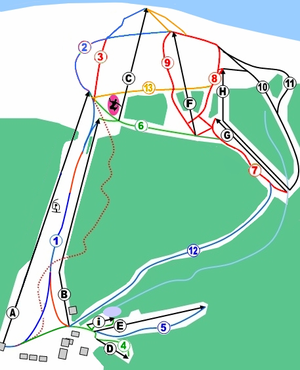
plan schématique du domaine skiable de Chalmazel
Chalmazel ou Chalmazel - Pierre-sur-Haute est une station de sports d'hiver du Massif central située sur le territoire de la commune de Chalmazel-Jeansagnière, dans le département de la Loire, en région Auvergne-Rhône-Alpes. Son domaine skiable alpin s'étend de 1 109 à 1 600 mètres d'altitude sur les pentes de Pierre-sur-Haute, point culminant des monts du Forez, entre la forêt et les landes sauvages d'altitude.